Findhorn Ecovillage

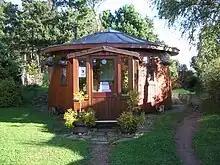
A Barrel House—the first new dwelling to be created at Findhorn Ecovillage

An independent study concludes that the residents have the lowest ecological footprint of any community measured so far in the industrialised world and is also half of the UK average; however this did not include the Scope 3 emissions created in the past by its many guests flying in to attend its courses. The community is well aware of this paradox and seeks to find a way to earn income from more local sources, without the environmental impacts of flying. Although the project has attracted some controversy, the growing profile of environmental issues such as climate change has led to a degree of mainstream acceptance of its ecological ethos.